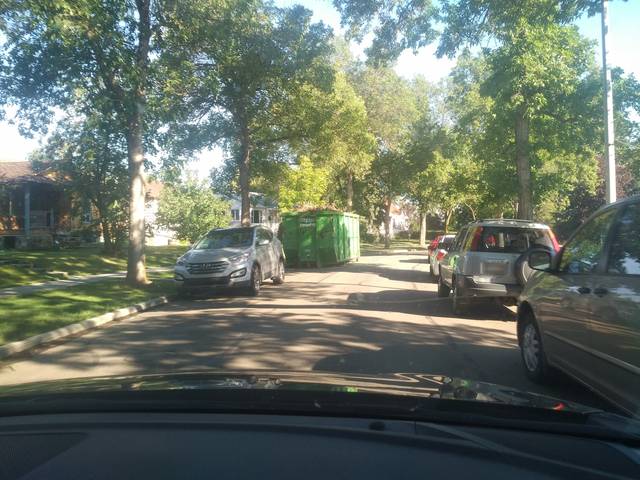
Region: Canada
Coordinates: 53.5, -113.521